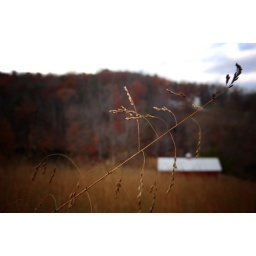
Another one in my Angels and Airwaves series. I took this one in the field behind my grandma's house in South Carolina.